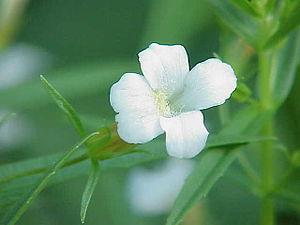
Le château de Chambord est un château français situé dans la commune de Chambord, dans le département de Loir-et-Cher en région Centre-Val de Loire.
Gratiola officinalis, la Gratiole officinale, est une espèce de plantes herbacées vivaces. Elle appartient à la famille des Scrophulariaceae selon la classification classique, ou à celle des Plantaginaceae selon la classification phylogénétique.